Harry J. Tuthill

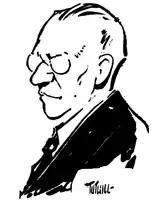
1919 self-portrait

Harry J. Tuthill (May 10, 1885 – January 25, 1957) was an American cartoonist best known for his comic strip "The Bungle Family".